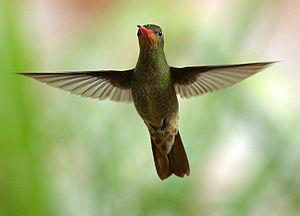
L'Ariane de Linné est une espèce de colibris parfois placée dans le genre Polyerata.